All Roads Lead Home (1957 film)

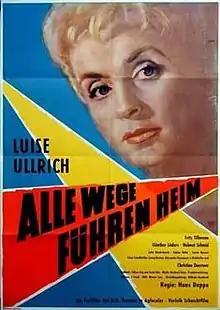

All Roads Lead Home is a 1957 West German drama film directed by Hans Deppe and starring Luise Ullrich, Christian Doermer and Fritz Tillmann. The film was made at the Bavaria Studios in Munich. The film's sets were designed by the art directors Willi Herrmann and Heinrich Weidemann. It was shot using Agfacolor.